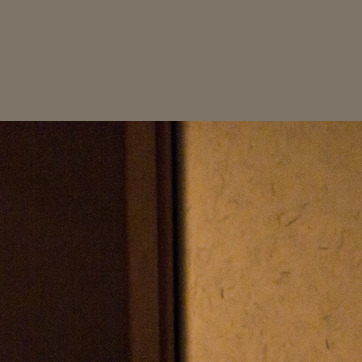
Material: wallpaper